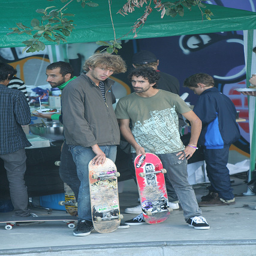
A couple of men standing next to each other holding skateboards.
Two men with their skateboards next to a tent.
Two men are standing together while holding skateboards.
Two men stand holding skateboards in front of them.
Two men holding skateboards while posing for a picture.